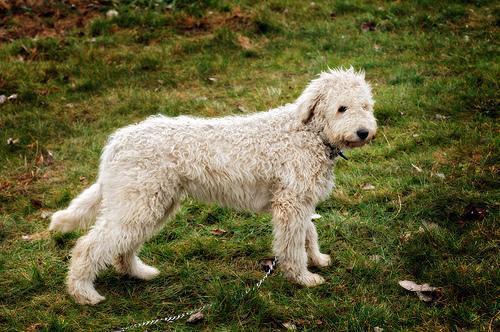
komondor